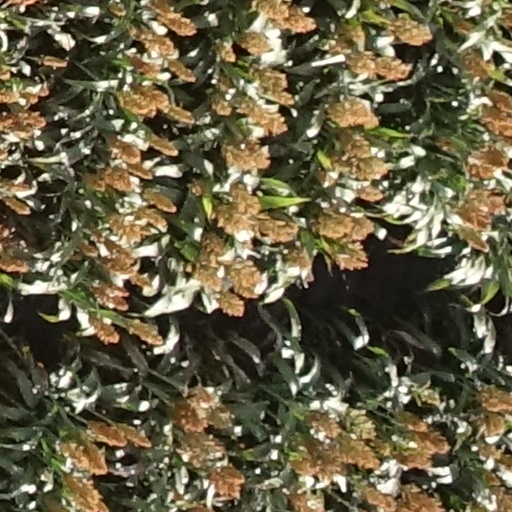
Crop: sorghum